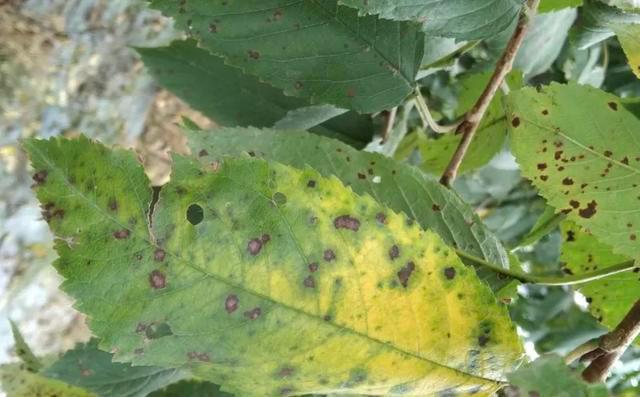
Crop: cherry
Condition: spot